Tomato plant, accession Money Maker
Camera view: horizontal (90 deg, fisheye); turntable rotation: 180 degrees
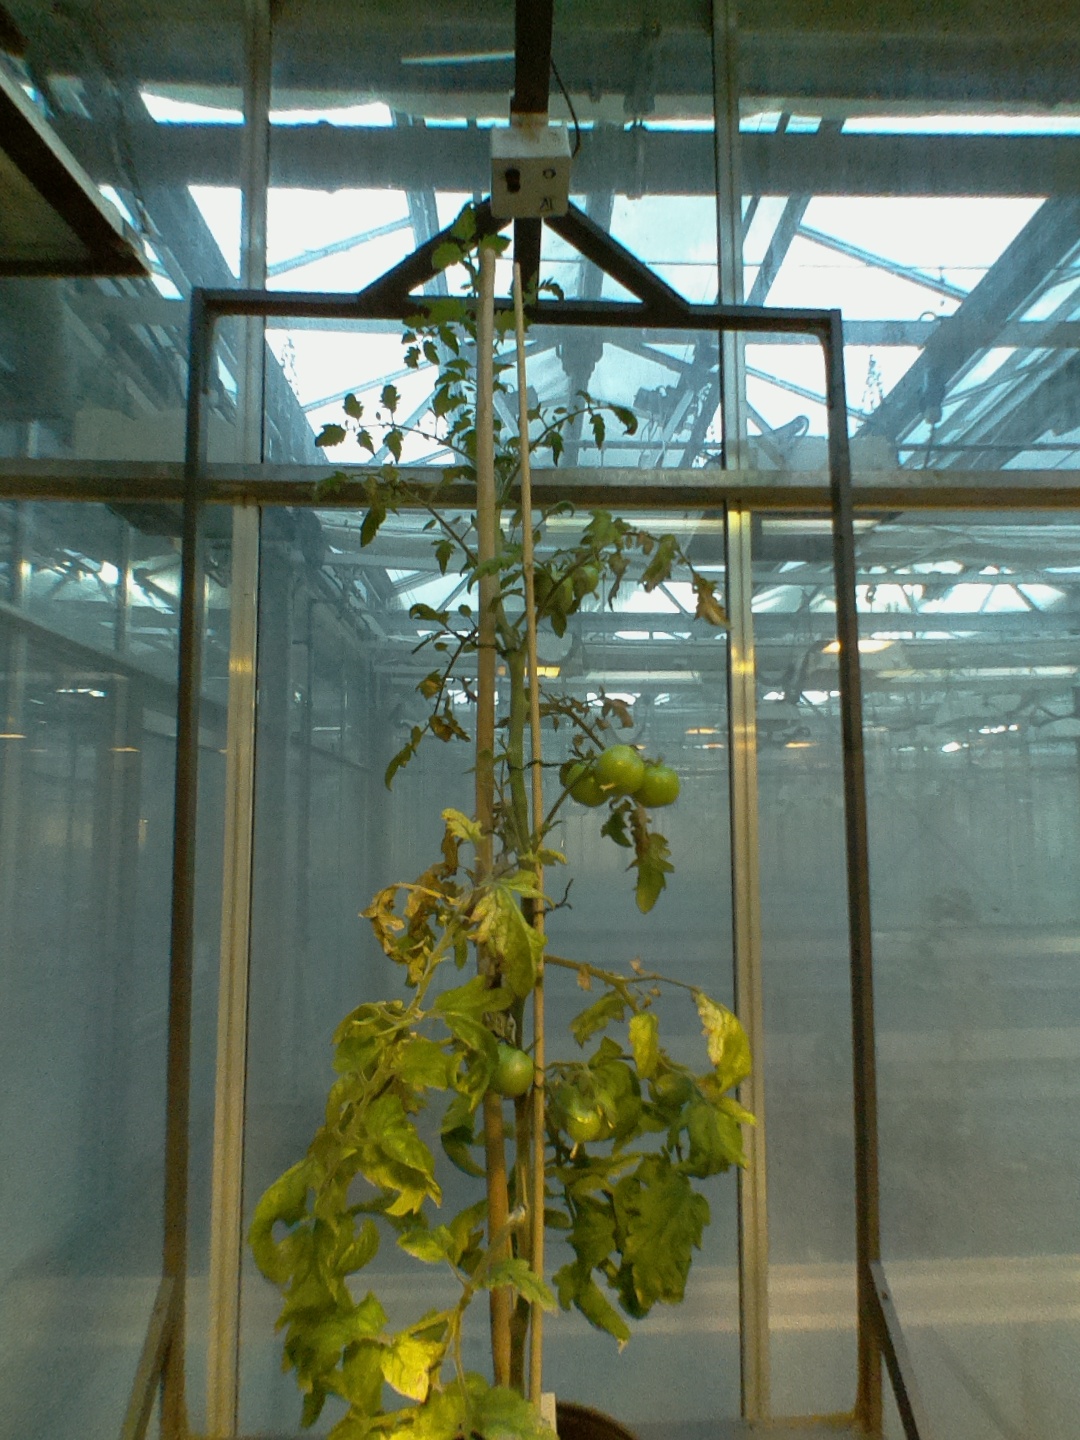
BBCH growth stage 75: 50%-60% of final fruit size